Store Strandstræde 20

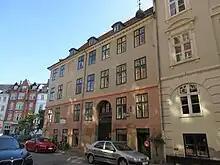
The building, viewed from Store Strandstræde

The name of the hotel in Store Strandstræde was changed to Hotel Victoria in circa 1900. It closed in 1960.